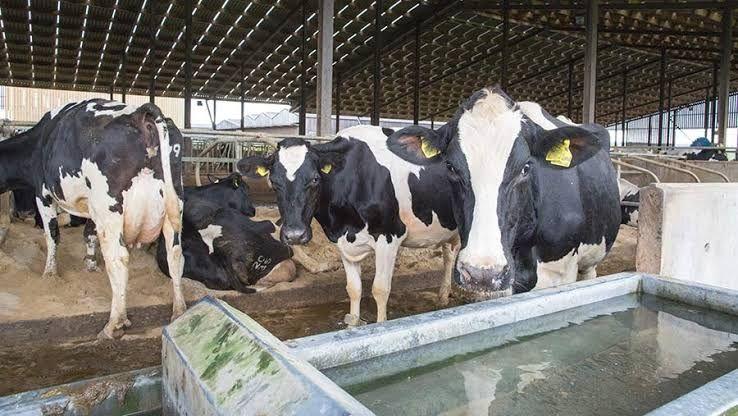
Ukiwa na ng'ombe wenye afya njema, basi mkulima atapata maziwa mazuri ama maziwa mengi hivyo basi wakulima wanapaswa kuahakikisha kuwa ng'ombe wao ni wenye afya na pia ng'ombe wao wanaishi kwenye zizi safi.